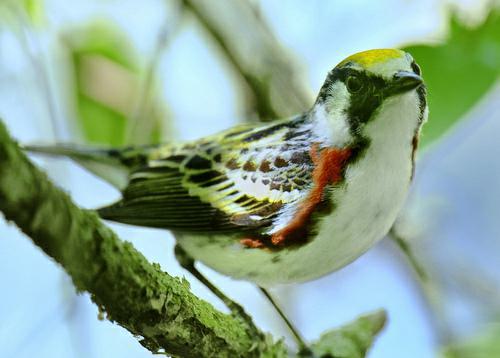
A photo of a chestnut sided warbler